William Boog Leishman

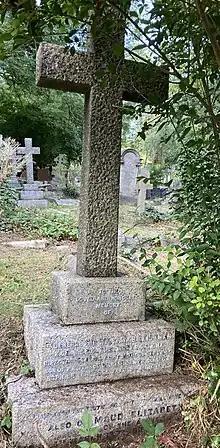
Grave of Sir William Leishman in Highgate Cemetery

Leishman was born in Glasgow and attended Westminster School and the University of Glasgow and entered the Royal Army Medical Corps. He served in India, where he did research on enteric fever and kala-azar. He returned to the United Kingdom and was stationed at the Victoria Hospital in Netley in 1897. In 1900 he was made Assistant Professor of Pathology in the Army Medical School, and described a method of staining blood for malaria and other parasites—a modification and simplification of the existing Romanowsky method using a compound of methylene blue and eosin, which became known as Leishman's stain.